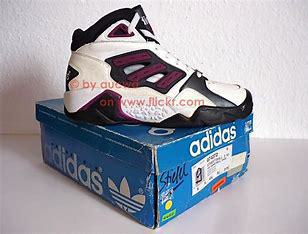
Brand: adidas
Model: Streetball Basketball